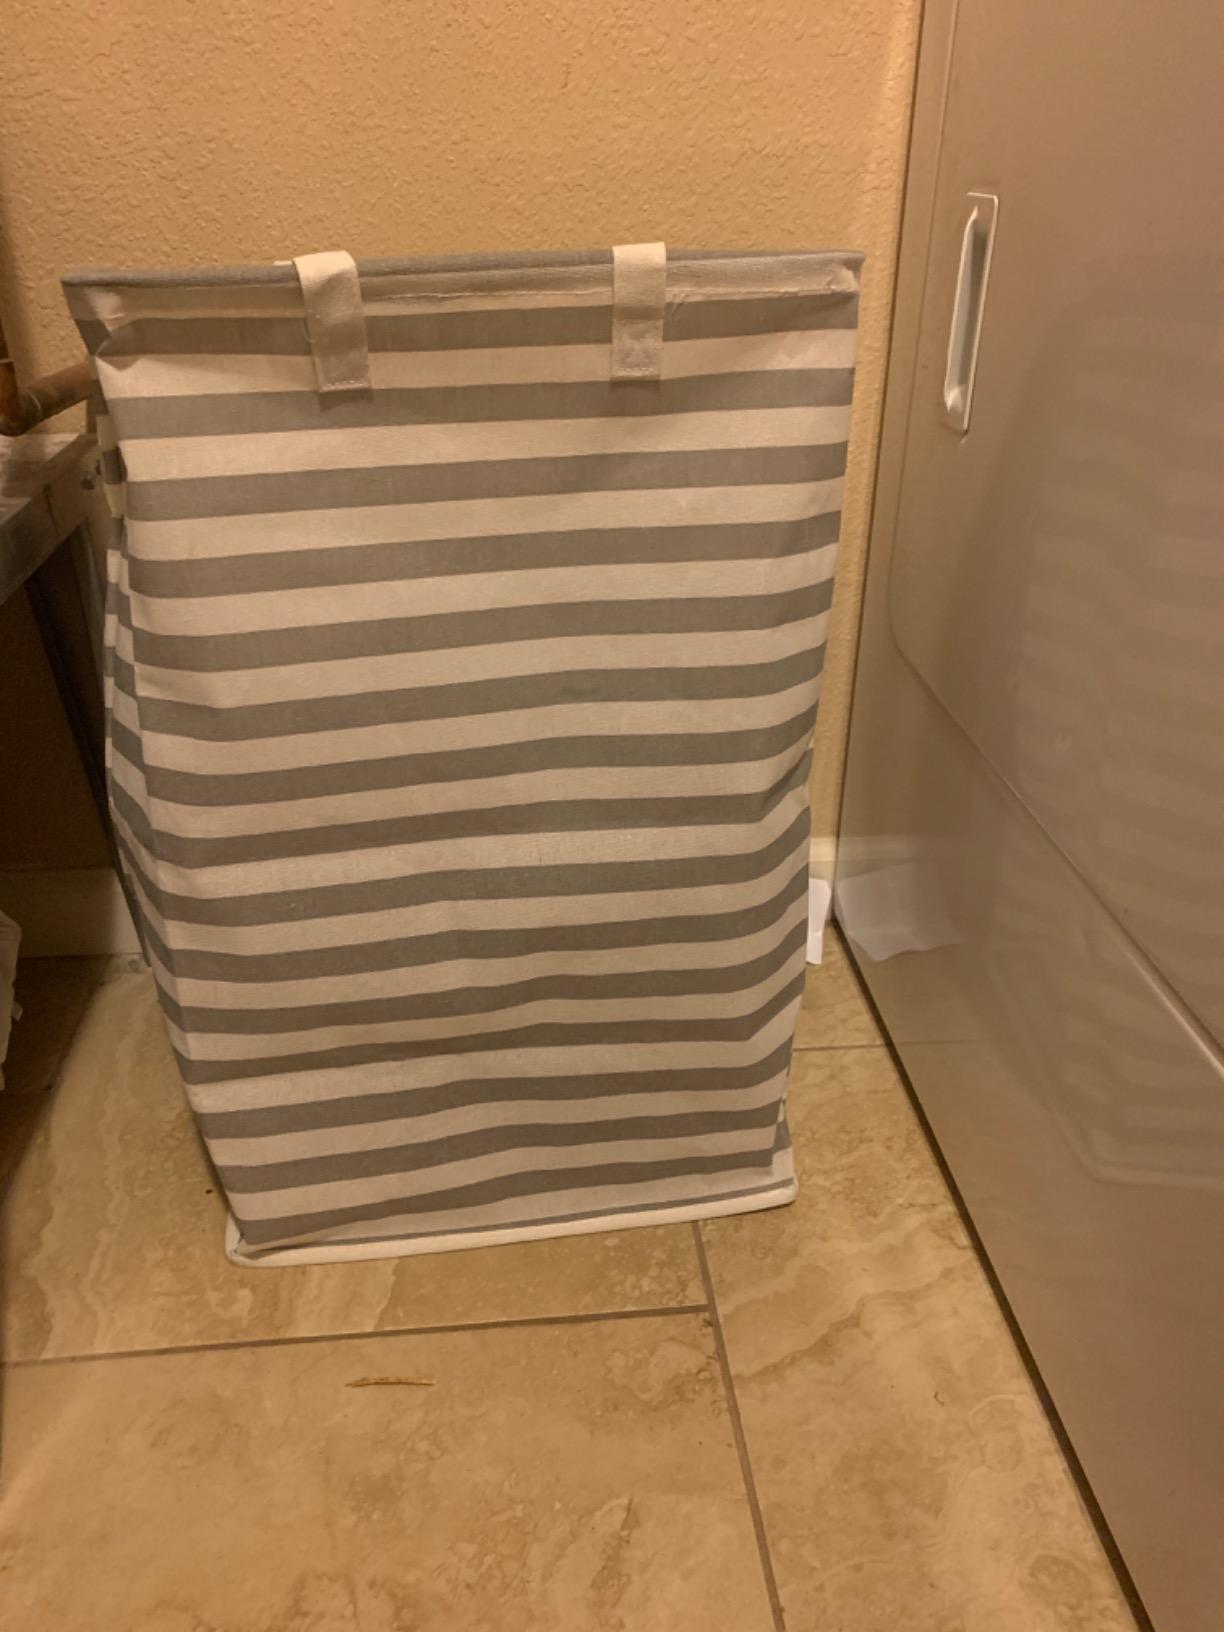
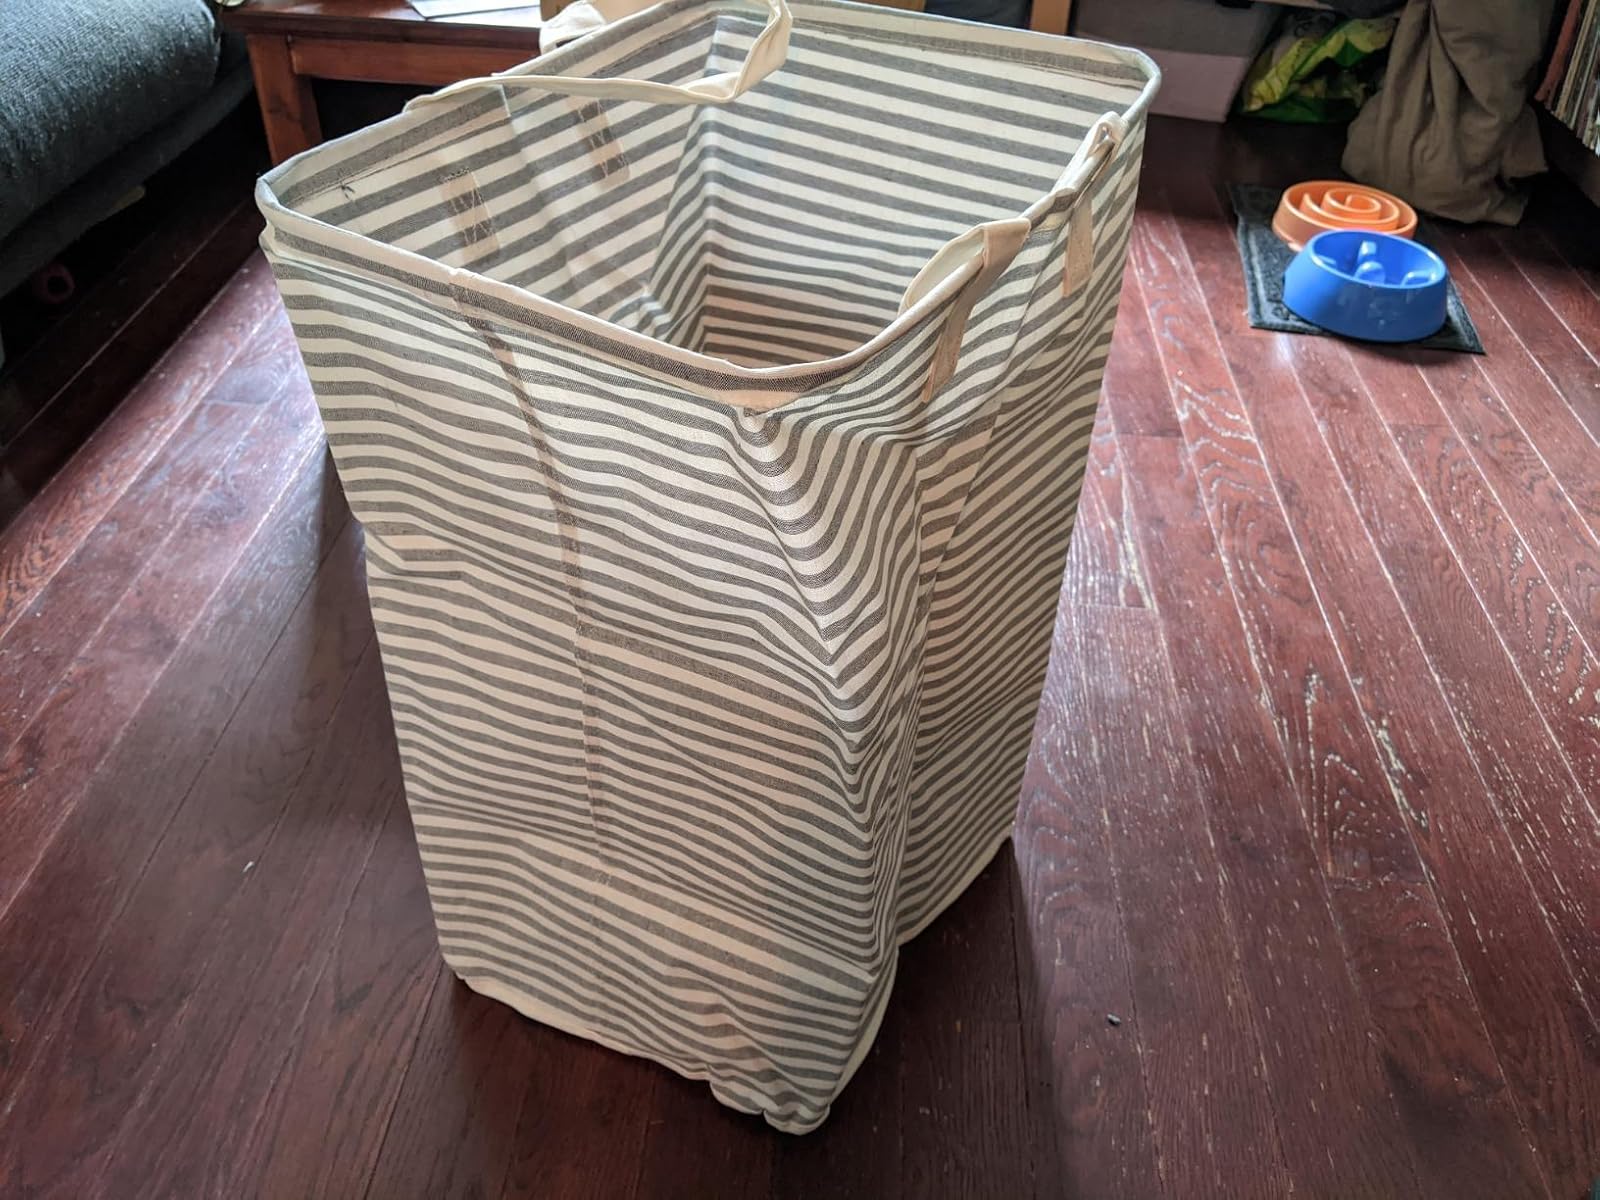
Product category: items_hamper
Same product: no